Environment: real
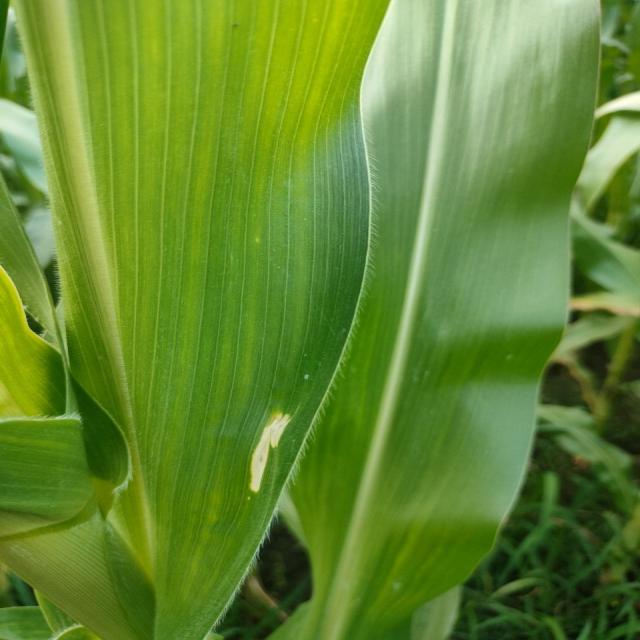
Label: northern_corn_leaf_blight